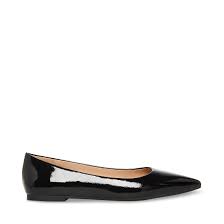
Label: Ballet Flat